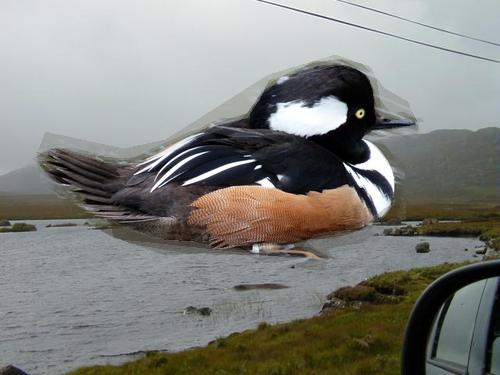
Bird species: Hooded_Merganser
Bird type: waterbird
Background: water